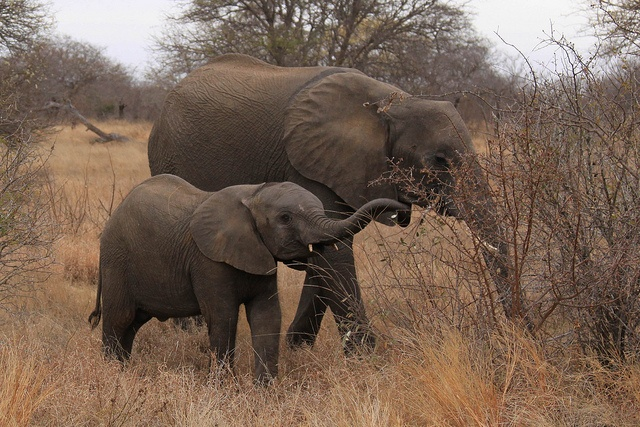
an elephant is walking with it's young elephant.
A mother elephant and a baby elephant graze on the savannah.
Mother and baby elephant on plains searching for food.
A large elephant and a small elephant in the brush.
A large elephant walking next to a baby elephant.